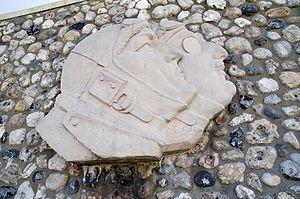
Portrait de groupe en relief (XXe s.) représentant les aviateurs français Charles Nungesser (à gauche) et François Coli (à droite), Musée Nungesser-et-Coli, Étretat (Seine-Maritime), France. Les deux aviateurs disparurent en 1927 en tentant le premier vol non-stop de Paris (Le Bourget) à New York City sur le biplane L'Oiseau Blanc.
François Coli est un pilote d'avion français, né le 5 juin 1881 à Marseille et disparu dans l'Océan Atlantique le 8 mai 1927 avec Charles Nungesser lors de leur tentative de traversée de l'Atlantique en avion.
L'Oiseau blanc est un avion biplan qui a disparu le 8 mai 1927 avec ses deux pilotes, les Français Charles Nungesser et François Coli, lors de la première tentative de traversée aérienne de l'océan Atlantique Nord sans escale entre Paris et New York. Moins de deux semaines après leur disparition, l'Américain Charles Lindbergh est le premier à réussir cette traversée, mais dans l'autre sens, à bord du Spirit of St. Louis.